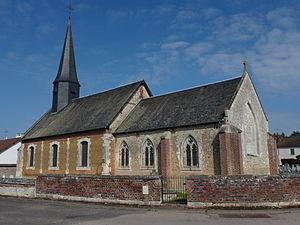
Malleville-sur-le-Bec est une commune française située dans le département de l'Eure, en région Normandie.